Manheulles

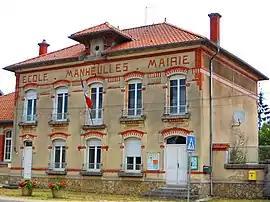
The town hall in Manheulles

Manheulles is a commune in the Meuse department in Grand Est in north-eastern France.